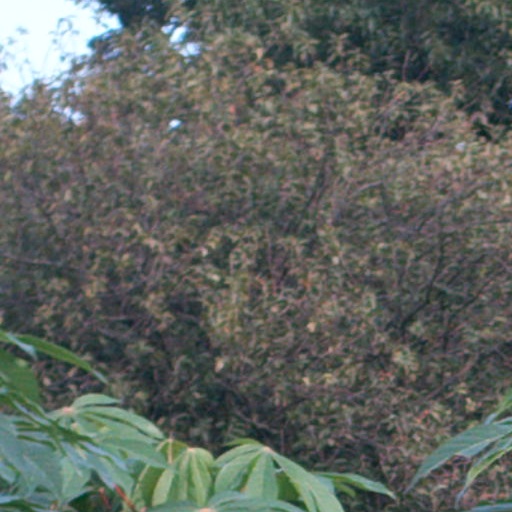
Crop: cassava